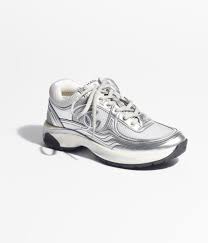
Label: Sneaker